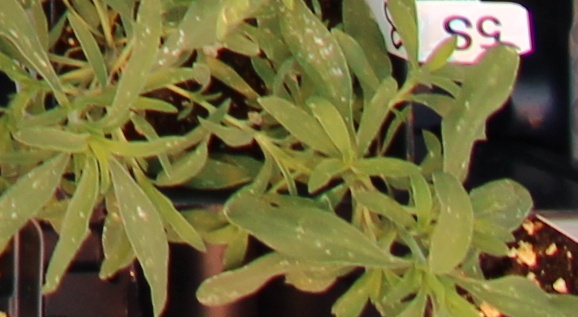
Label: Kochia